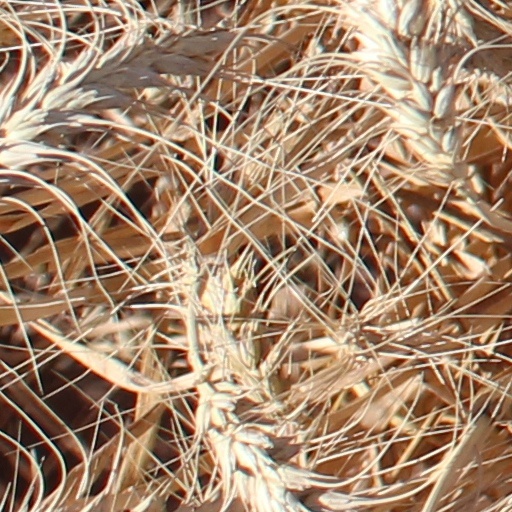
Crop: wheat